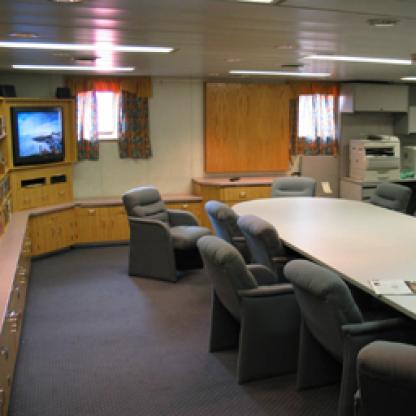
Scene: Indoor